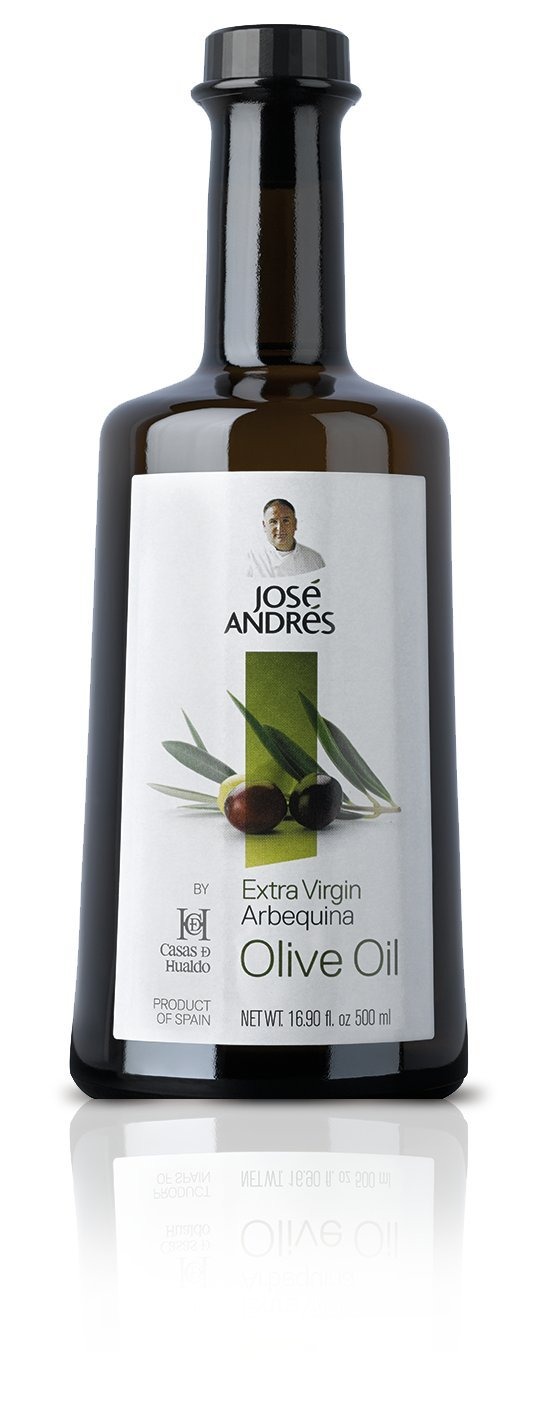
Item Name: José Andrés Foods Arbequina Extra Virgin Olive Oil, 16.9 oz
Bullet Point 1: Elegant, extra virgin Arbequina olive oil
Bullet Point 2: Notes of fresh herbs, tomato, and artichoke
Bullet Point 3: Product of Spain
Value: 16.9
Unit: Fl Oz

Price: 29.9